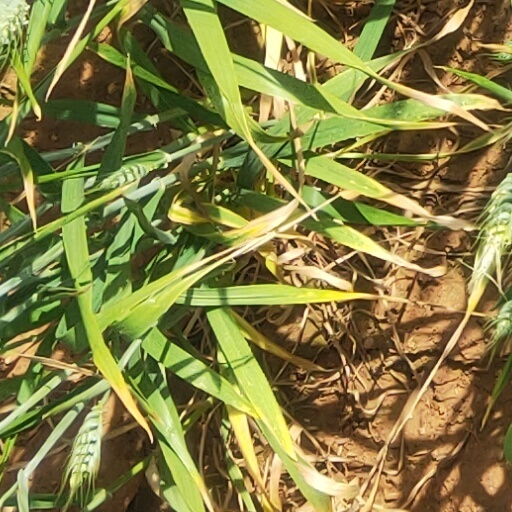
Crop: wheat